Cesare Battisti (politician)

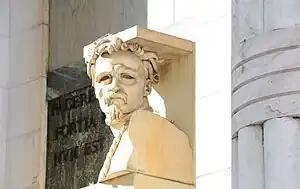
Bust of Cesare Battisti by Adolfo Wildt at the Bolzano Victory Monument

He was born the son of a merchant at Trento, a city with a predominantly Italian-speaking population, which at the time was part of the Cisleithanian crown land of Tyrol in Austria-Hungary. Battisti attended the University of Florence, where he became a follower of the Italian irredentism movement, aiming at the unification of his Trentino homeland with the Kingdom of Italy, though contrary to activists like Ettore Tolomei and Gabriele d'Annunzio he did not claim the predominantly German-speaking areas of South Tyrol up to the Brenner Pass.